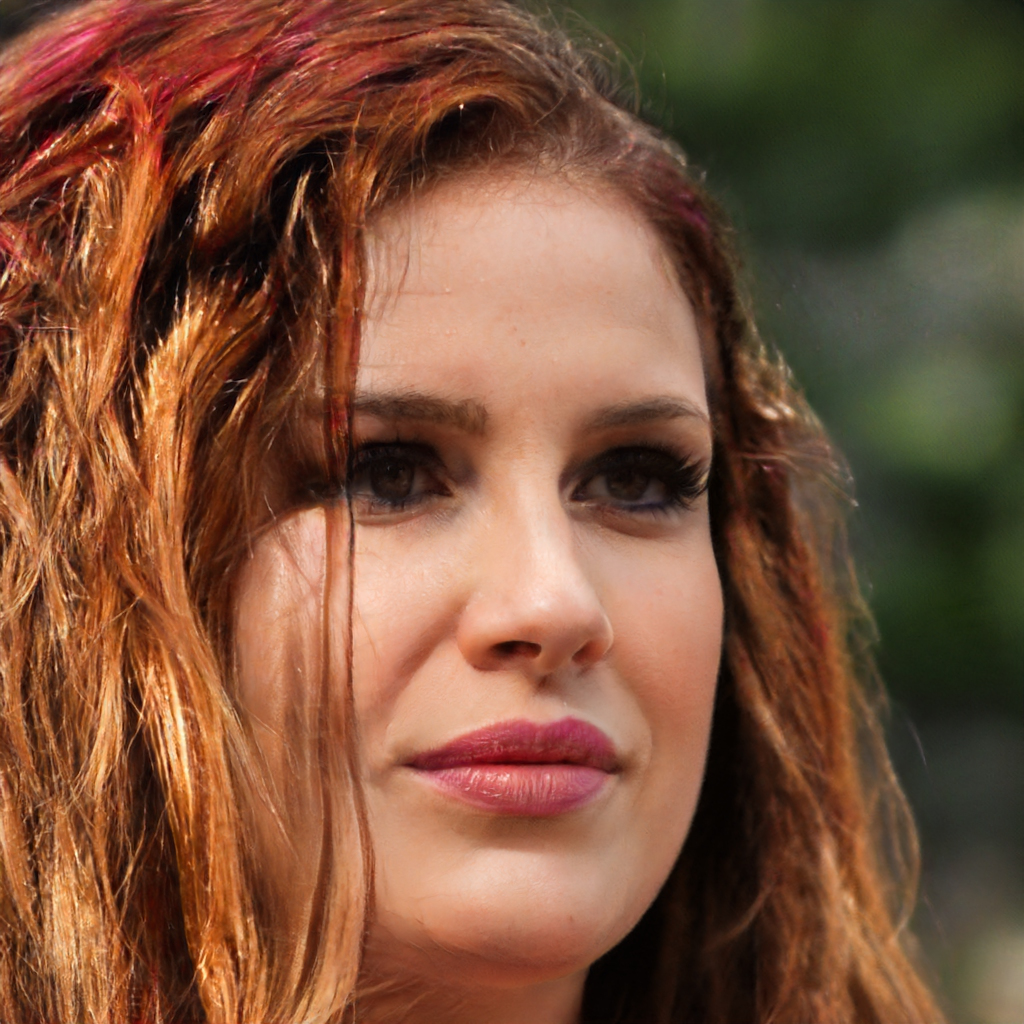
Gender: Female